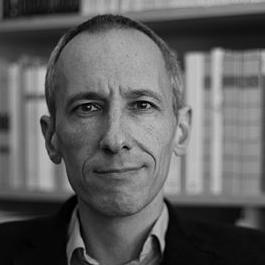
Age: 46